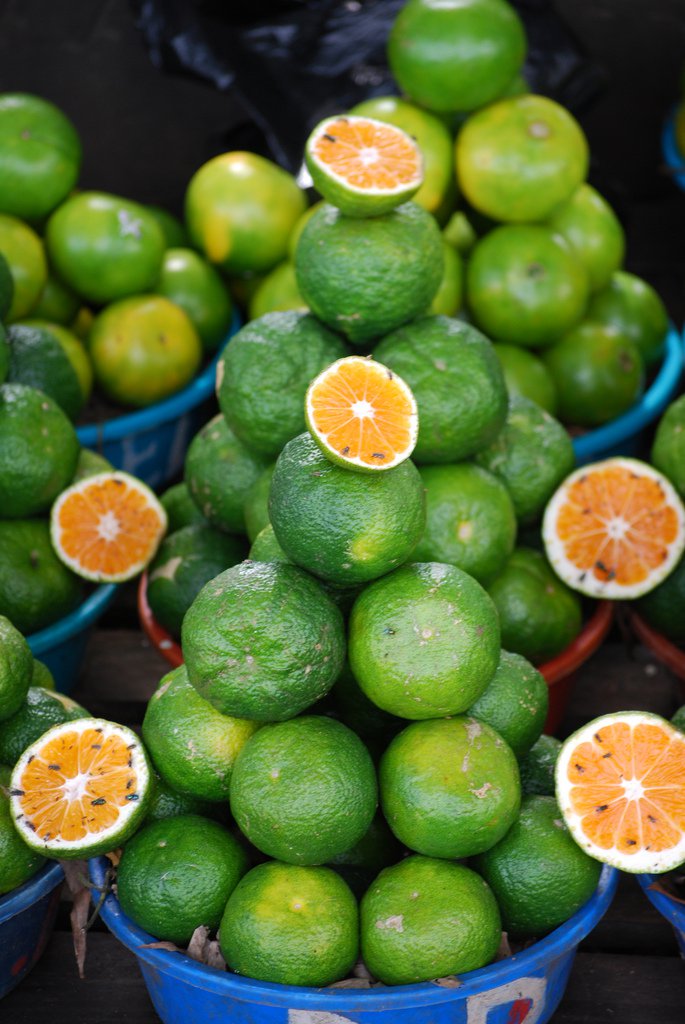
Label: Orange